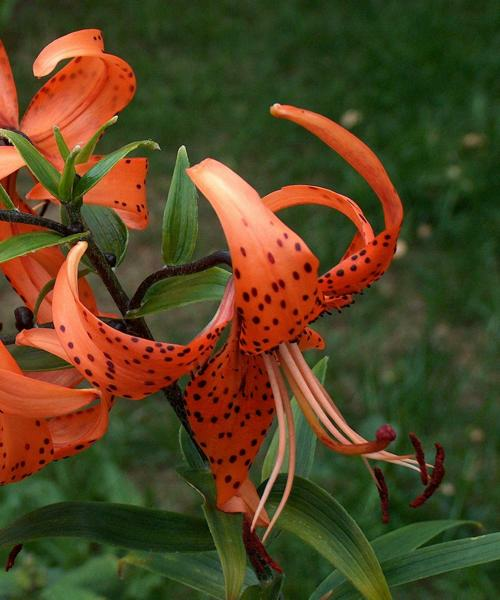
Flower: tiger lily